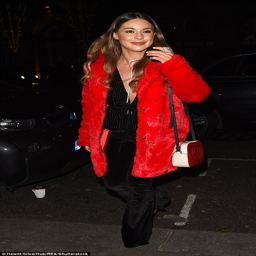
glam : person is most well - known to fans as the star and looked sensational at the launch in a red fur jacket worn over a black shirt and trousers